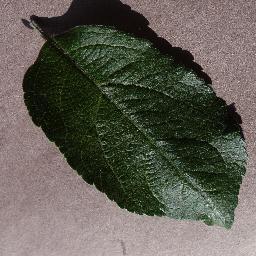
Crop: apple
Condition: healthy